Summit Avenue (St. Paul)

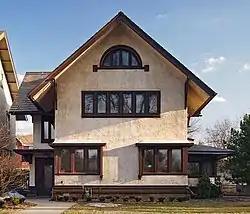
Dr Ward Beebe House 2013

While other houses continued to draw inspiration from history a comparatively more modern style also took root on Summit Avenue, the Rectilinear Style. In this style, the architectural form moves away from previous irregular and fantastical forms and towards a more rectangular shape. Houses of this style often feature elements such as overhanging eaves and casement windows but have little applied ornamentation and are relatively unpretentious when compared to other styles. The Dittenhofer house at 705 Summit exhibits a move towards the Rectilinear style in its symmetry and blockish shape but cannot escape historicism in its medieval-inspired elements such as Gothic-like arched windows that were once fitted with stained glass. The 1912 Beebe House in comparison is much simpler and thoroughly unpretentious in its appearance, looking almost insignificant compared to the other grand houses on the avenue. The Beebe House features no ornamentation but includes extended eaves and windows arranged in banked groups, elements also distinctive of the famous Prairie Style which was soon to become a variant of the Rectilinear.